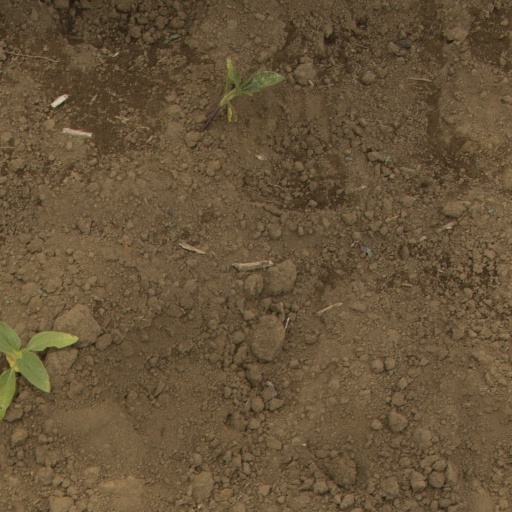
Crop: Jerusalem artichoke